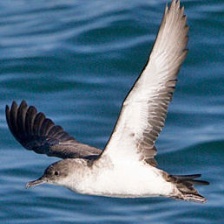
Species: BLACK VENTED SHEARWATER
Scientific name: PUFFINUS OPISTHOMELA